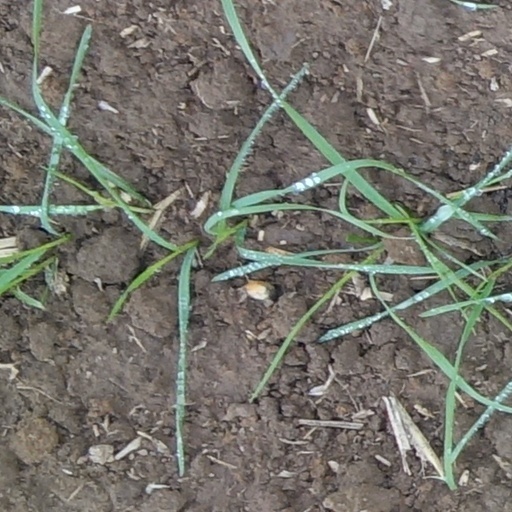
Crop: wheat